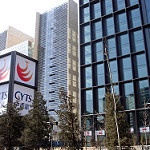
Label: buildings